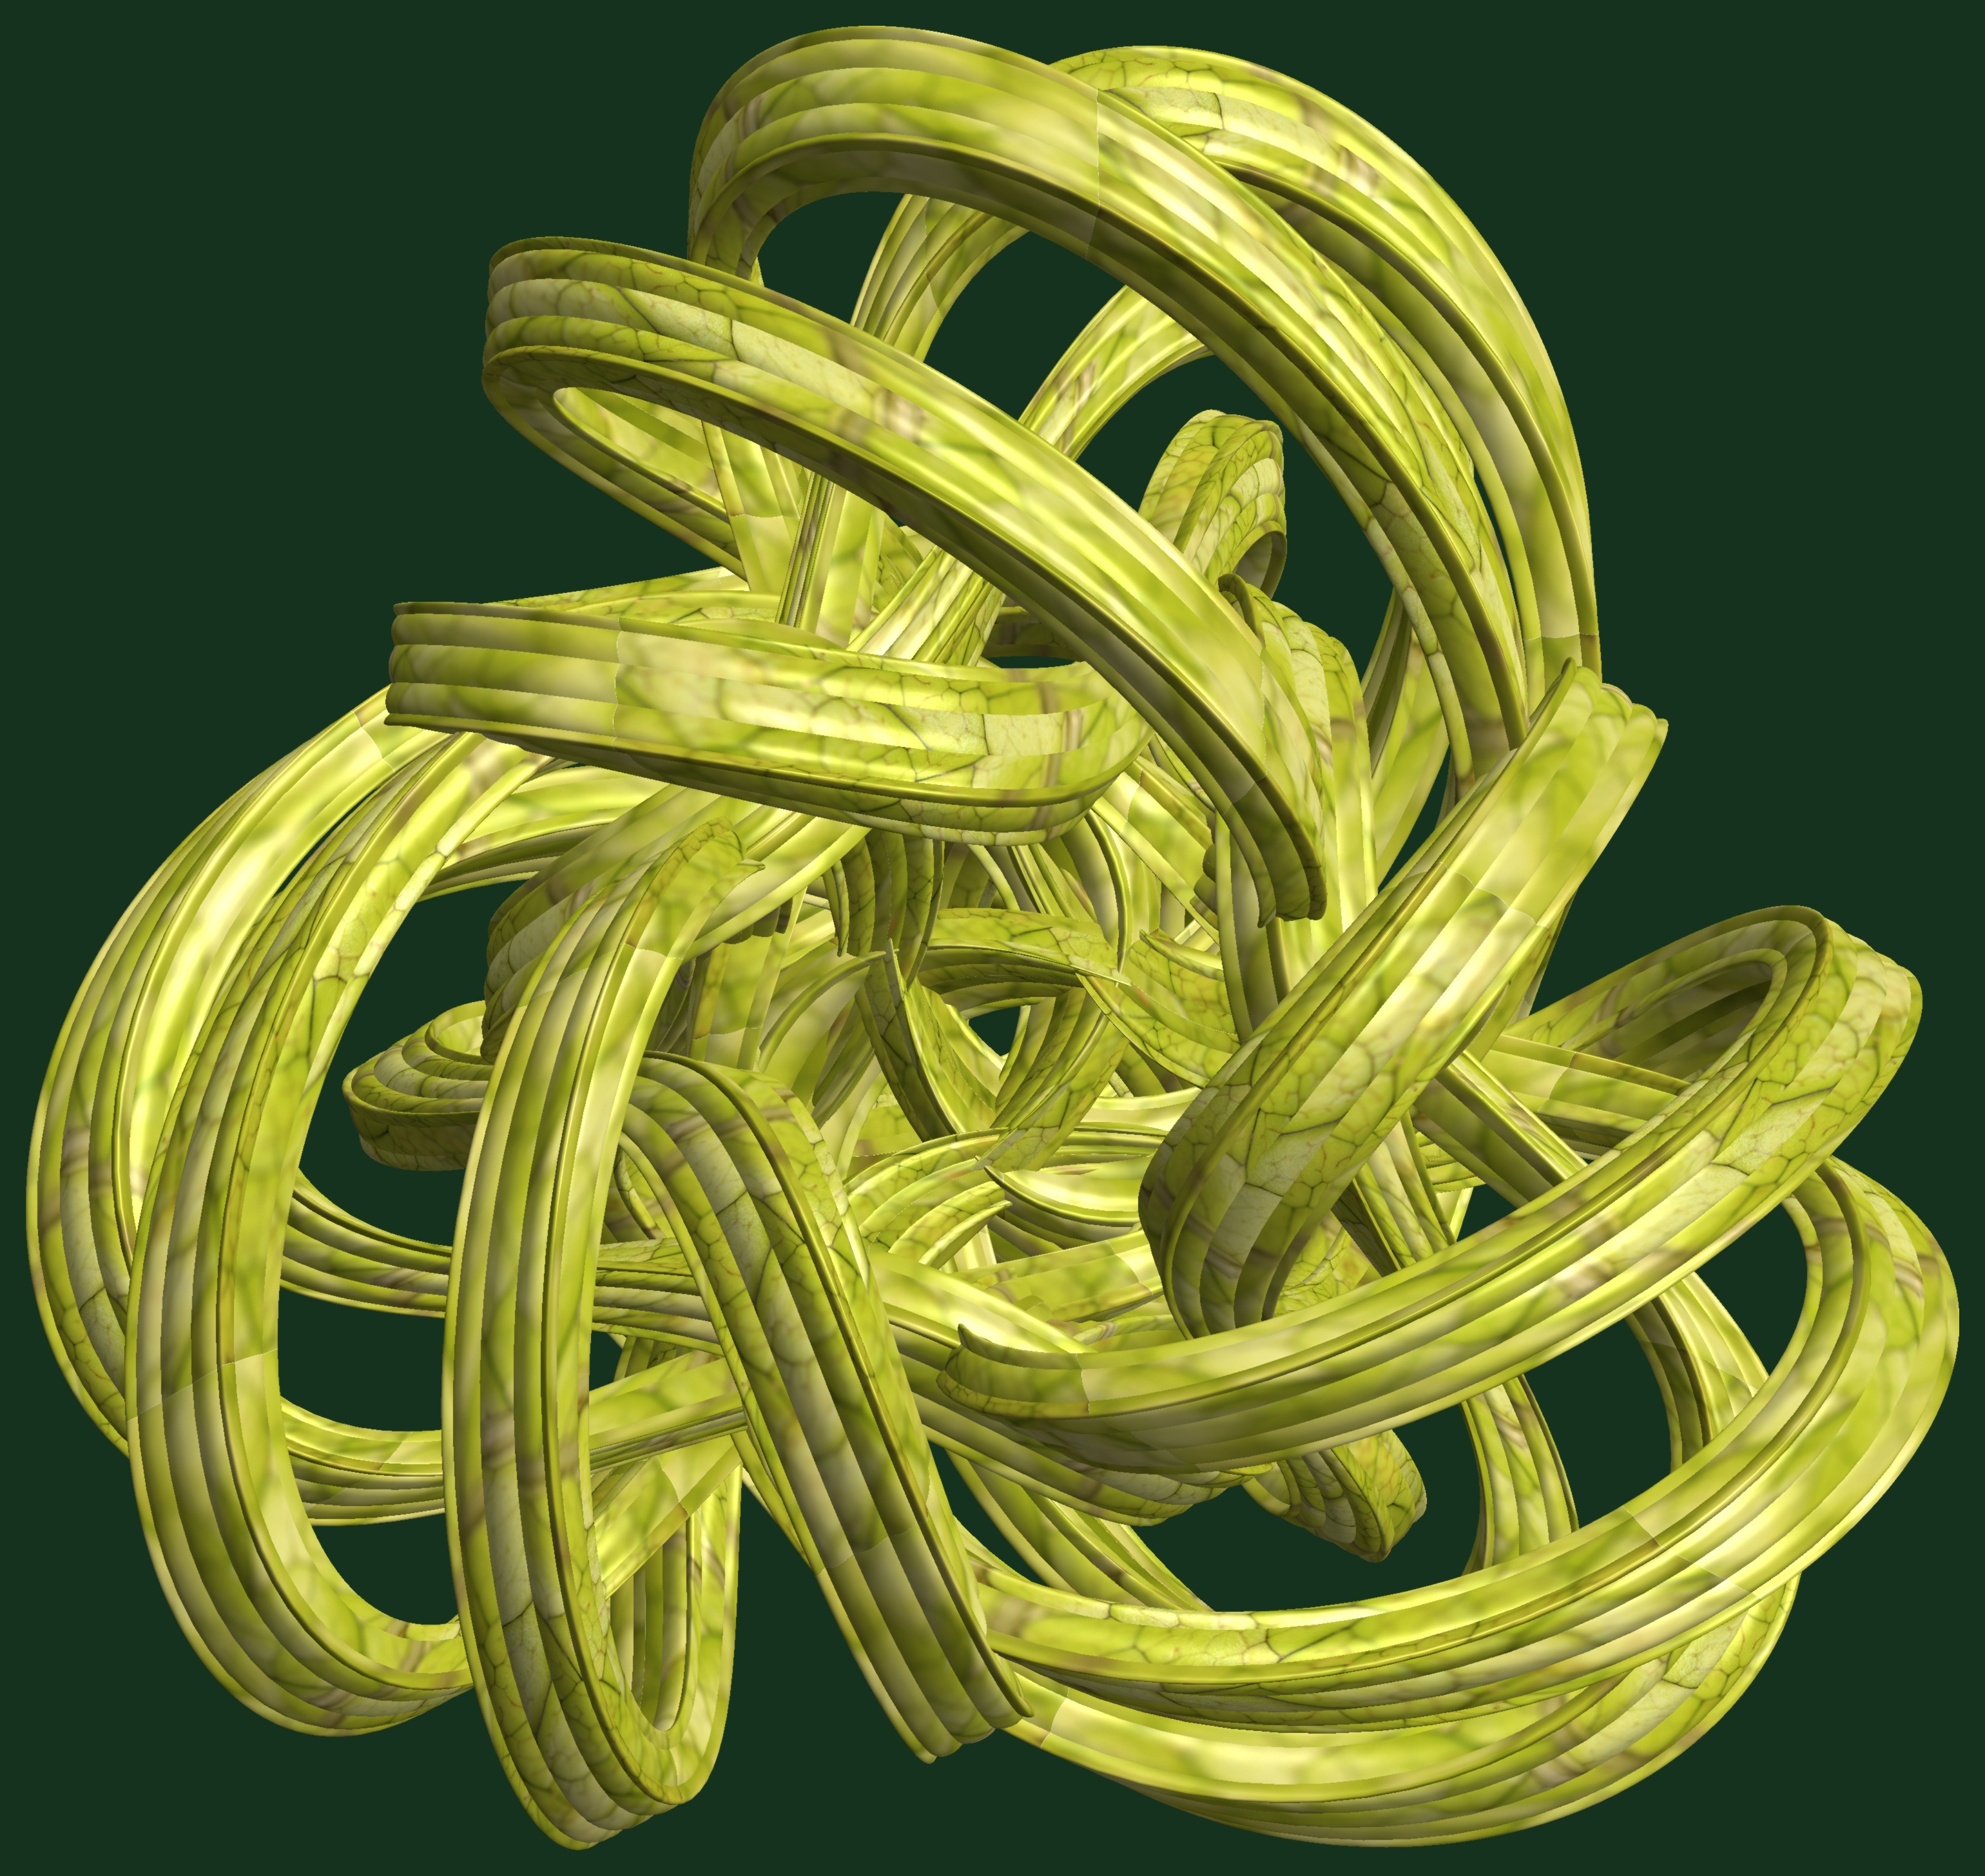
structure, texture, flower, pattern, green, yellow, bangle, jewellery, design, symmetry, 3d, graphic, knot, torus, mathematica, cg, parametricplot3d, code, program, algorithm, abstruct, mapping, fashion accessory